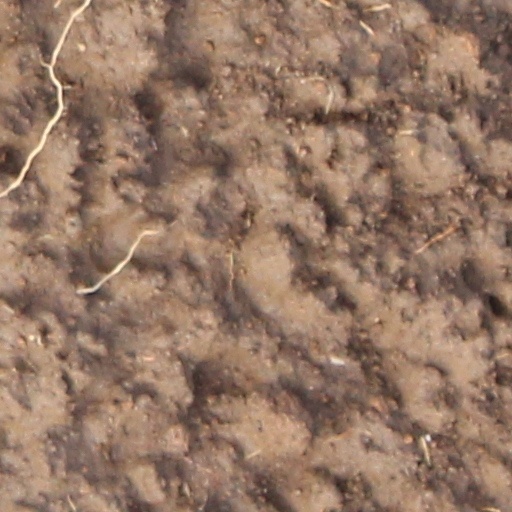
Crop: wheat